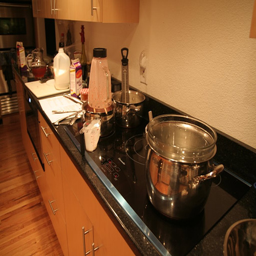
a kitchen with a stove and a large pot
A kitchen has a burner less stove top.
Kitchen area with counter, blender and various pots and pans.
A kitchen stove has a large silver pot sitting on it.
A counter top that has many pots and ingredients on it.